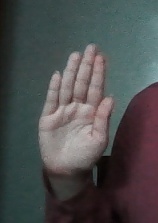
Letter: seen